Megalosaurus

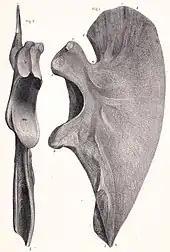
Lithograph of the Ilium. Work from the 1800s drawn by James Erxleben

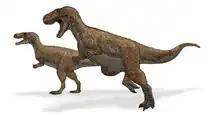
Restoration of "Megalosaurus", with a mostly hypothetical head

The skull of "Megalosaurus" is poorly known. The discovered skull elements are generally rather large in relation to the rest of the material. This can either be coincidental or indicate that "Megalosaurus" had an uncommonly large head. The praemaxilla is not known, making it impossible to determine whether the snout profile was curved or rectangular. A rather stubby snout is suggested by the fact that the front branch of the maxilla was short. In the depression around the antorbital fenestra to the front, a smaller non-piercing hollowing can be seen that is probably homologous to the "fenestra maxillaris". The maxilla bears 13 teeth. The teeth are relatively large, with a crown length up to seven centimeters. The teeth are supported from behind by tall, triangular, unfused interdental plates. The cutting edges bear 18 to 20 "denticula" per centimeter. The tooth formula is probably 4, 13-14/13-14. The jugal bone is pneumatized, pierced by a large foramen from the direction of the antorbital fenestra. It was probably hollowed out by an outgrowth of an air sac in the nasal bone. Such a level of pneumatisation of the jugal is not known from other megalosaurids and might represent a separate autapomorphy.